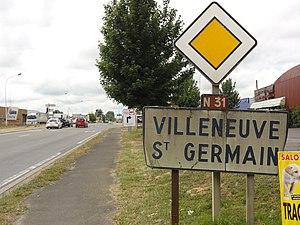
Villeneuve-Saint-Germain est une commune française située dans le département de l'Aisne, en région Hauts-de-France.